TSS Manxman (1955)

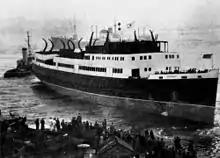
Pictured shortly after her launch, "Manxman" can be seen being manoeuvred into Cammell Laird's fitting out basin at Birkenhead (note the aft lifeboat davits, which differentiated her from her five older sisters)

Although outwardly similar to the five previous post-war ships built by Cammell Laird, "Manxman" had a very different engine room lay-out than that of her five older sisters.